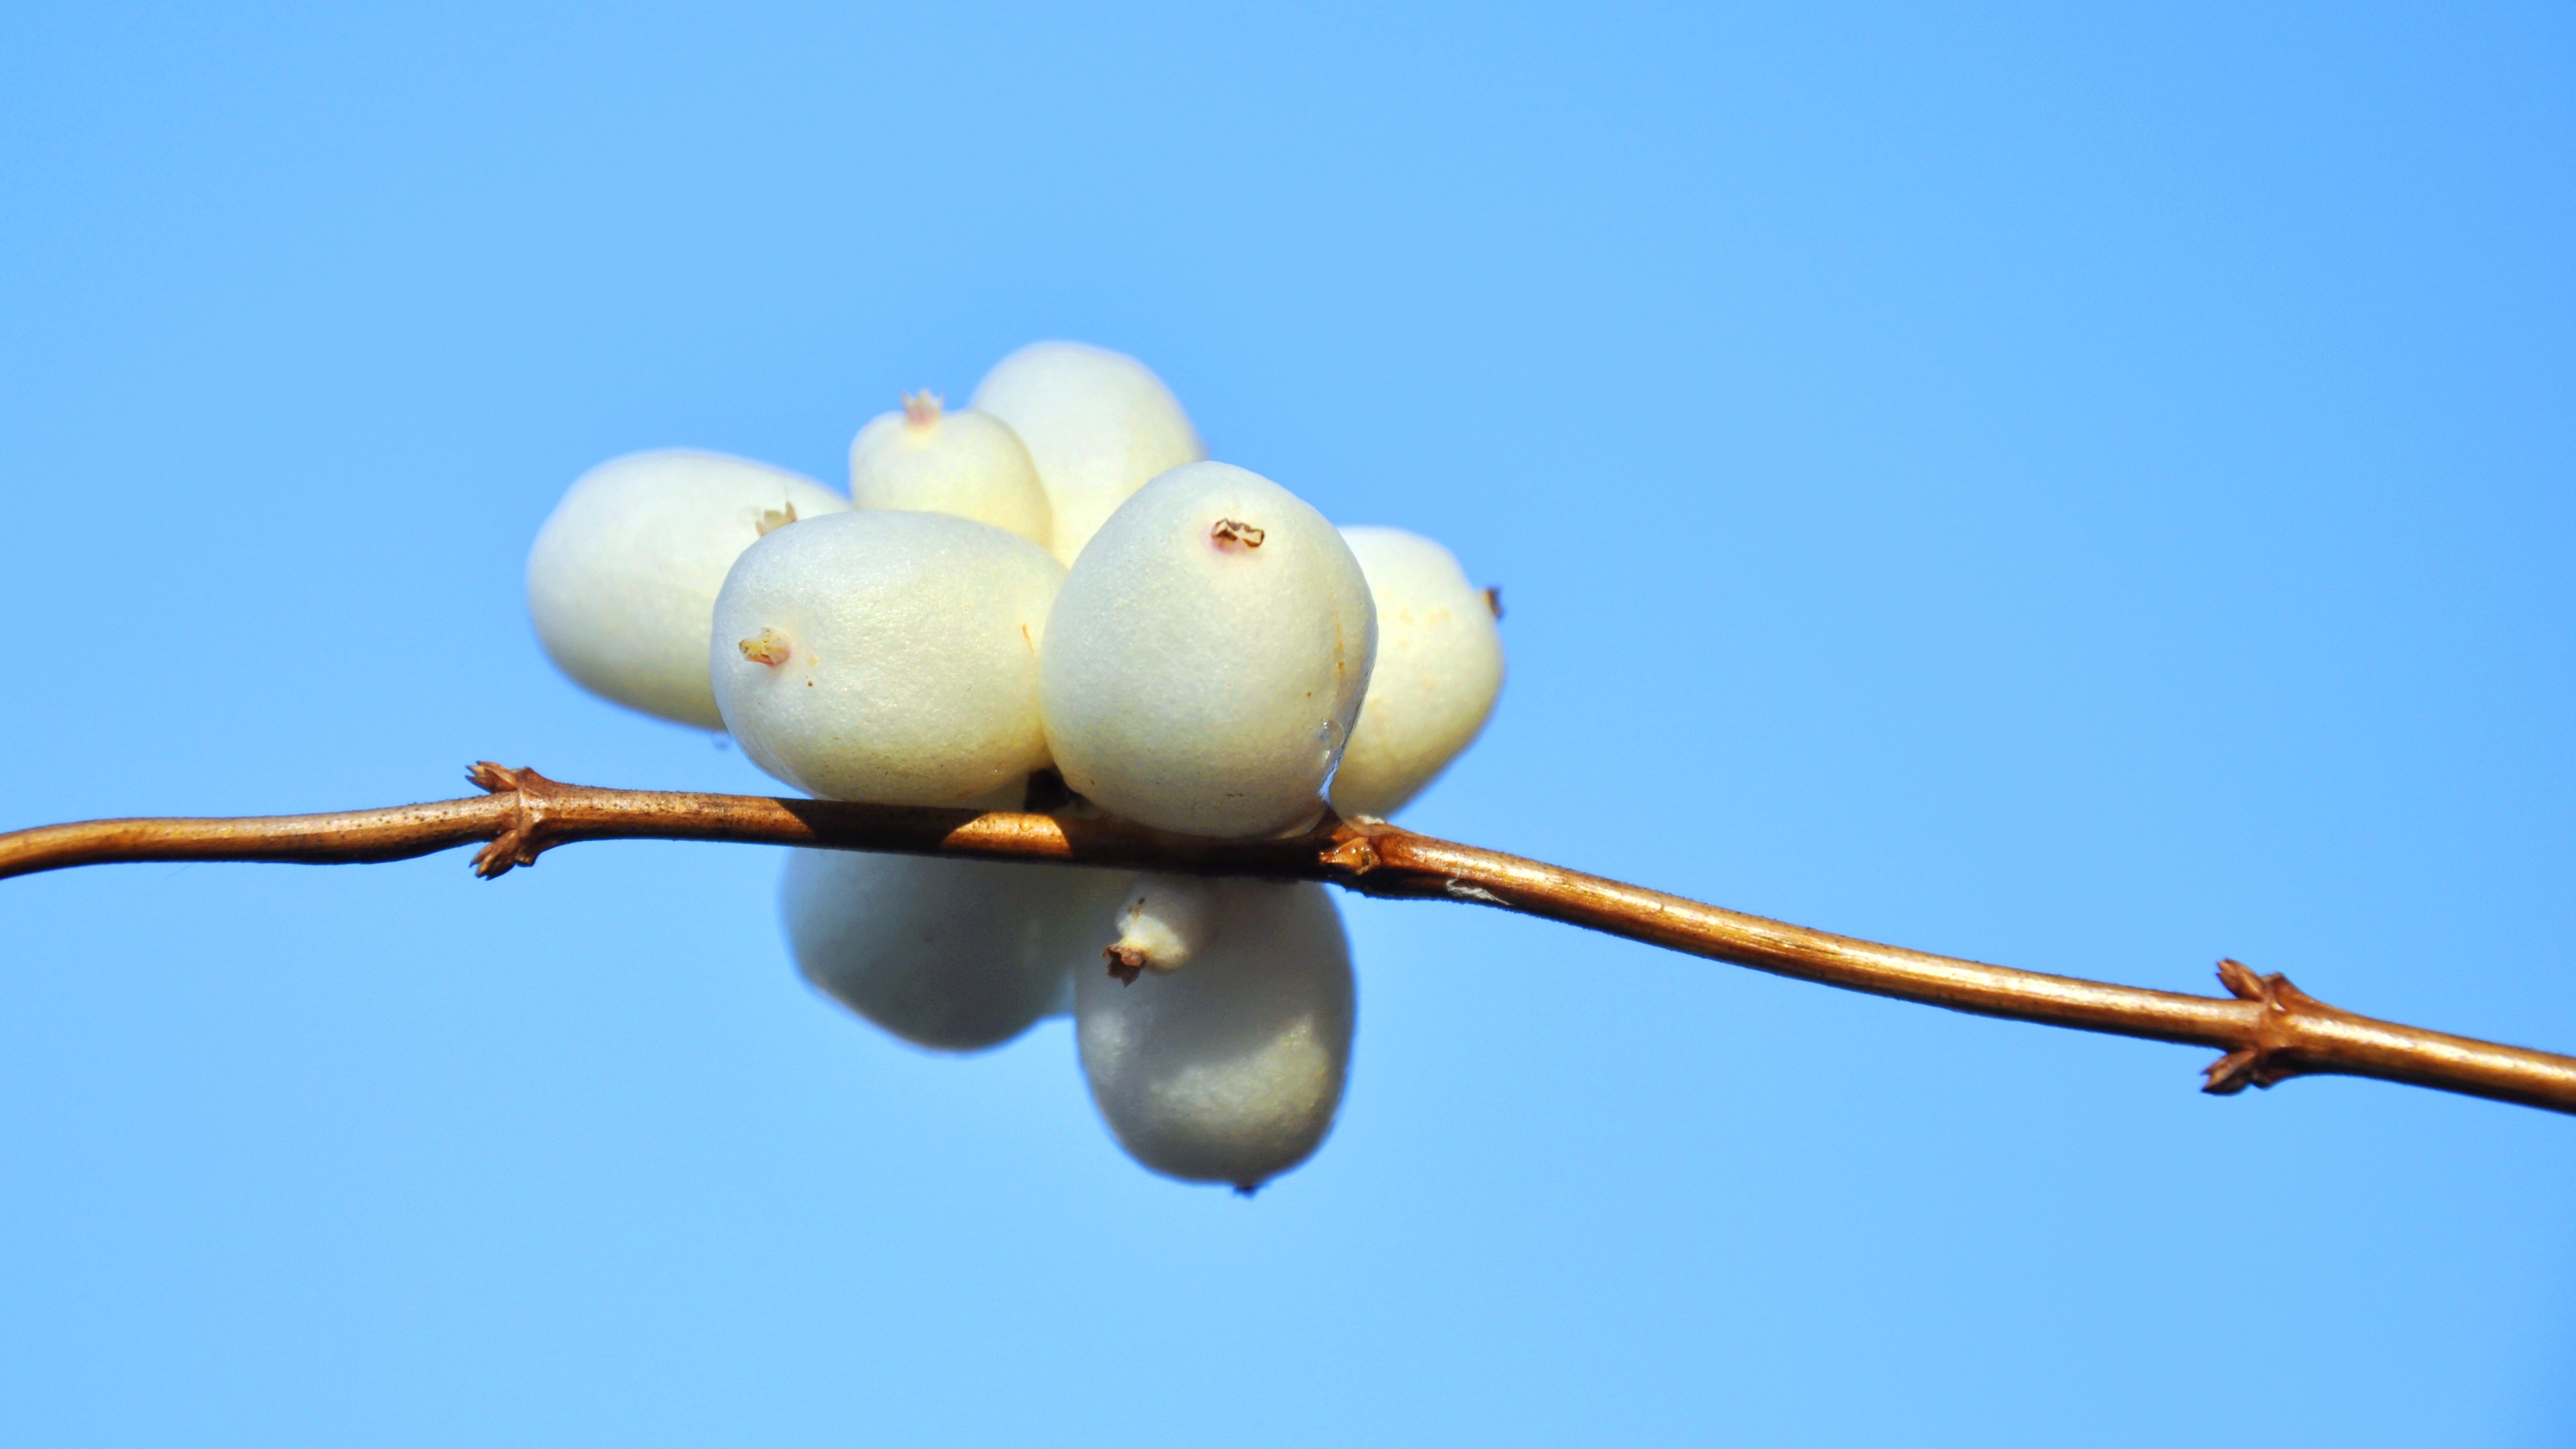
tree, nature, branch, blossom, winter, plant, white, fruit, leaf, flower, bush, food, produce, crop, macro, flora, twig, close up, bud, macro photography, flowering plant, plant stem, land plant